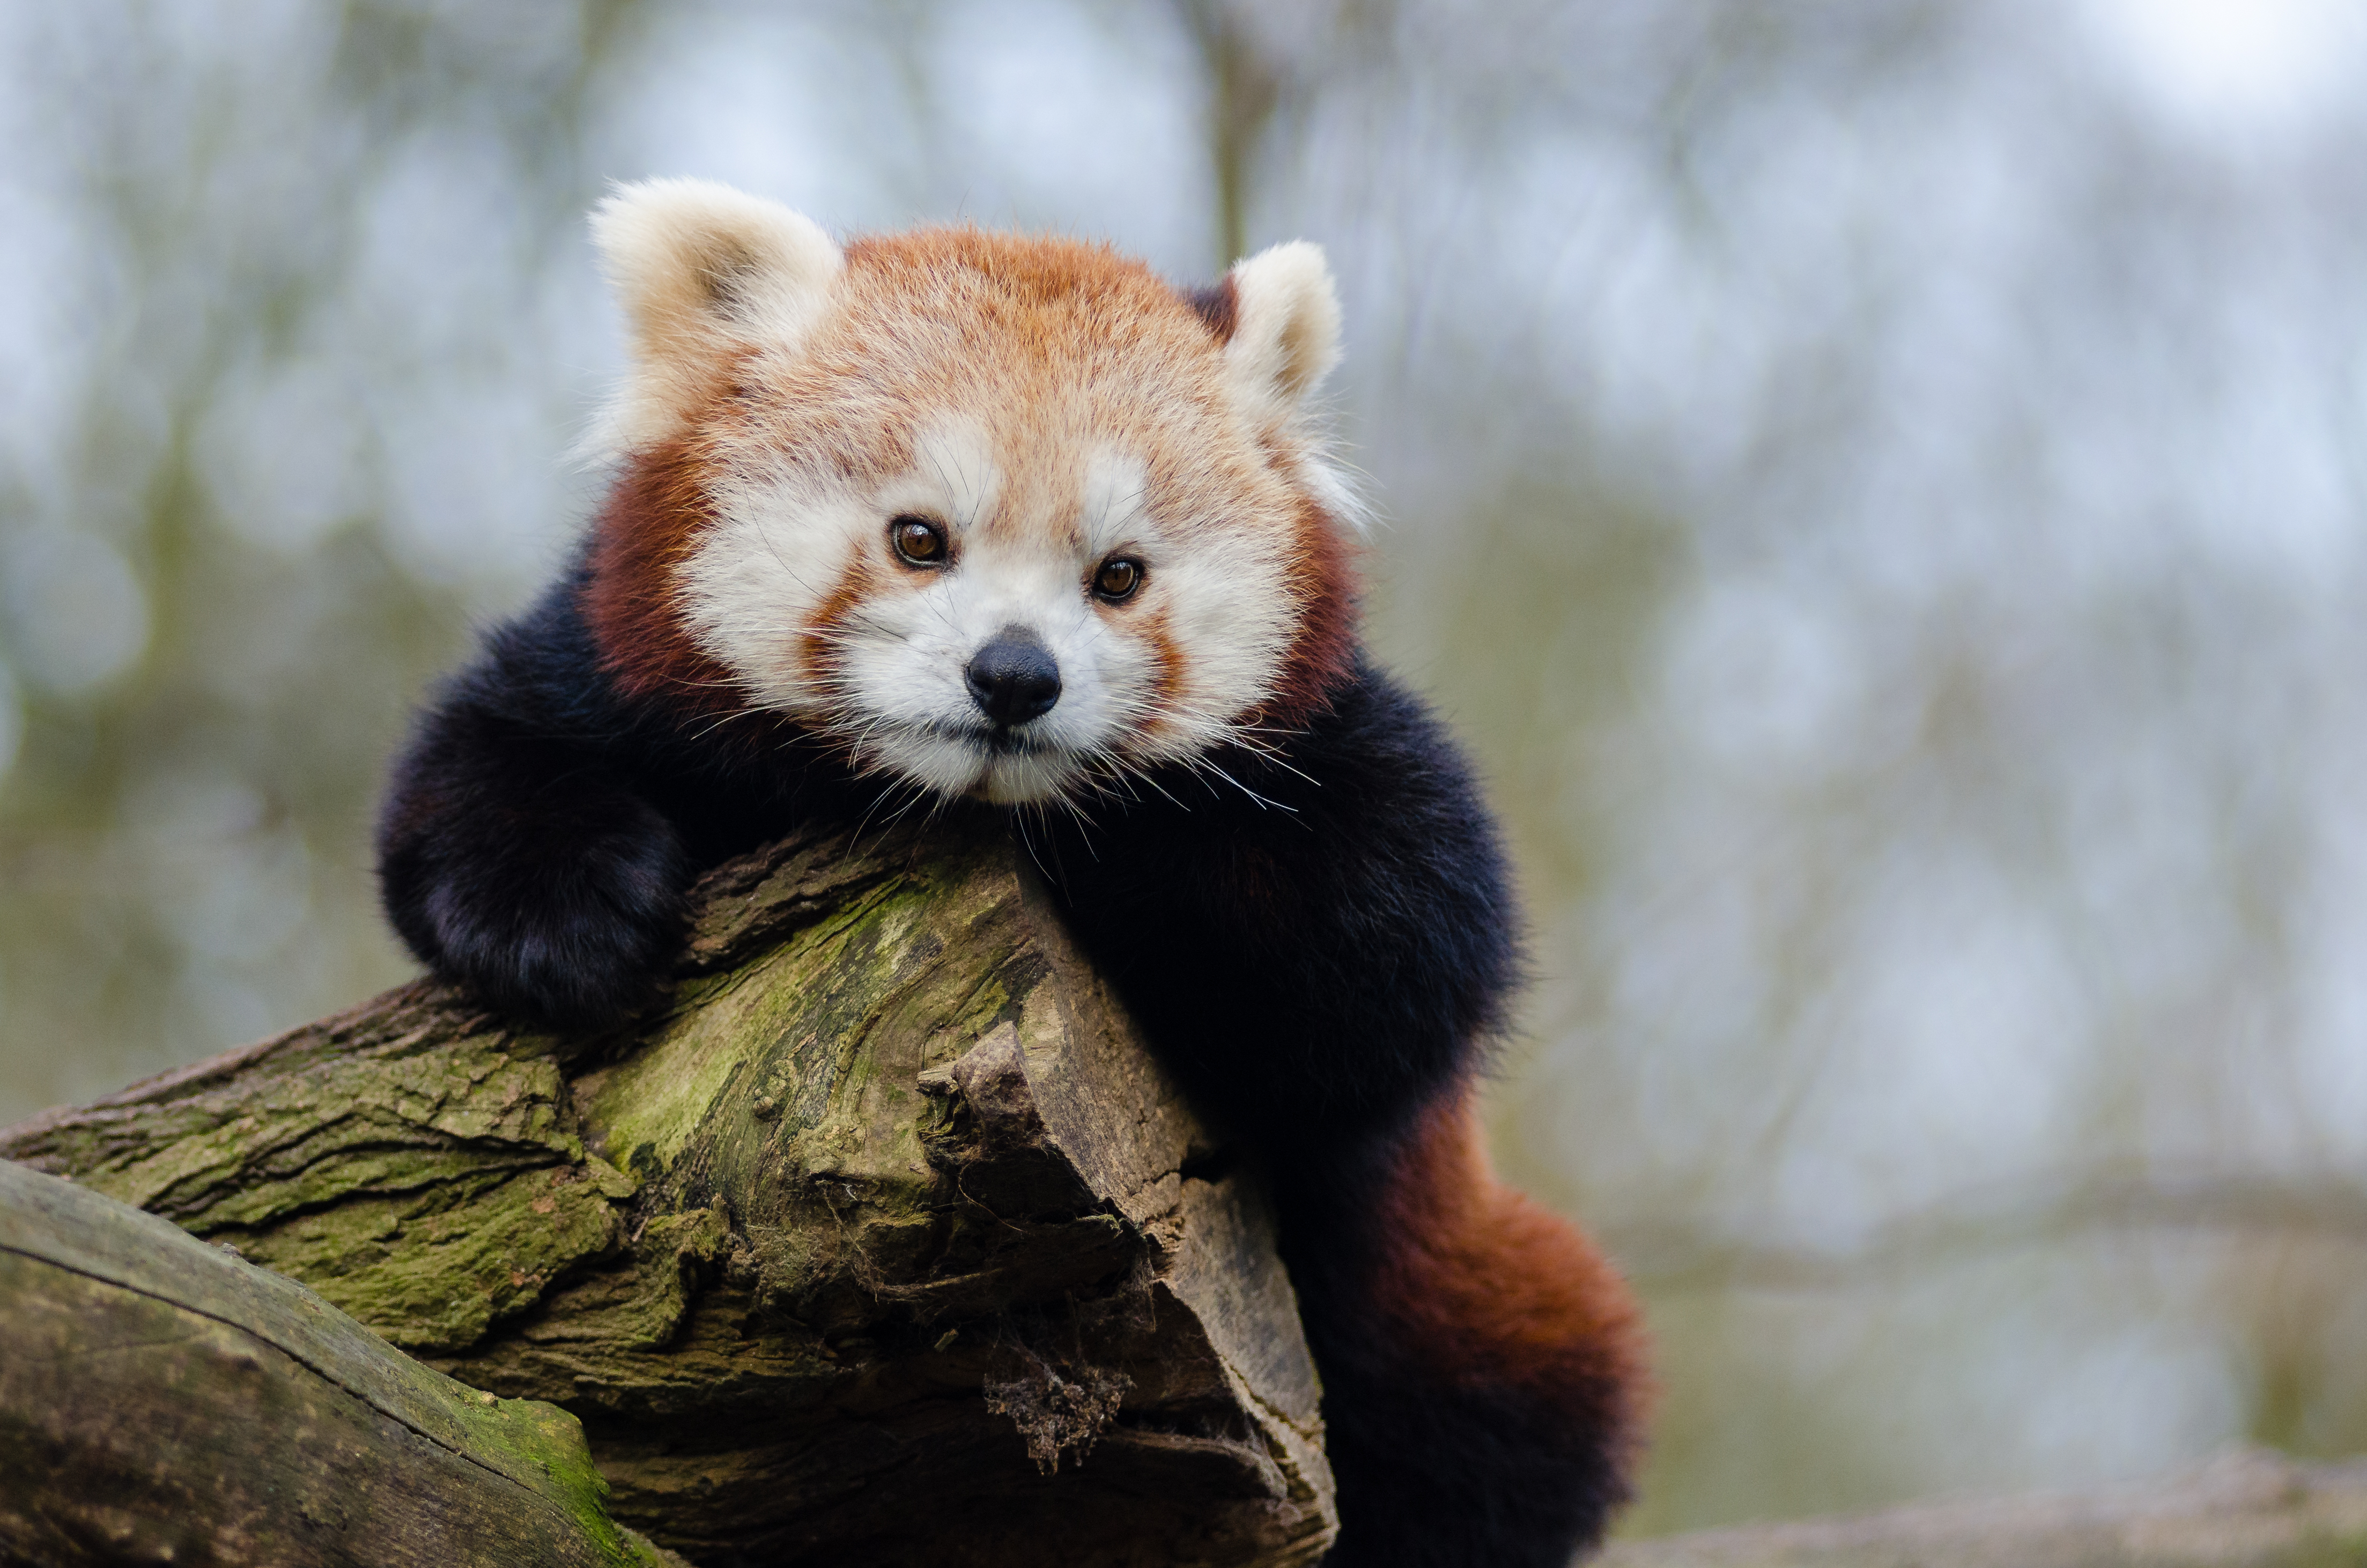
tree, nature, cold, winter, bokeh, vintage, sweet, feet, animal, cute, female, bear, wildlife, zoo, fur, orange, young, green, high, red, foot, mammal, nikon, fauna, red panda, panda, 2015, face, nose, whiskers, paw, tail, animals, ears, endangered, vertebrate, germany, deutschland, natur, paws, tier, iso, ss, fell, grn, gesicht, baum, adorable, bamboo, d7000, roter, kleiner, niedlich, sues, suess, species, bedrohte, tierart, tierpark, weiblich, jungtier, jung, ohren, schwanz, nase, bedroht, ailurus, fulgens, mozilla, firefox, wochenende, weekend, kalt, carnivoran